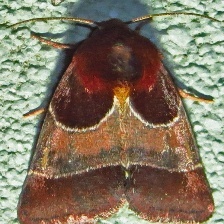
Species: ARCIGERA FLOWER MOTH